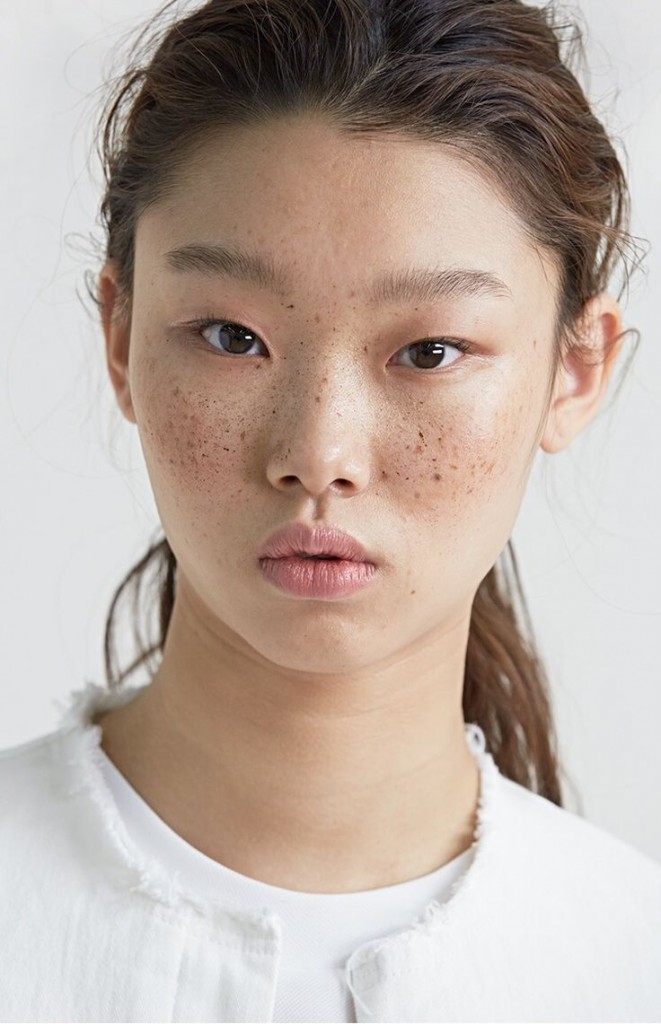
Label: Colored